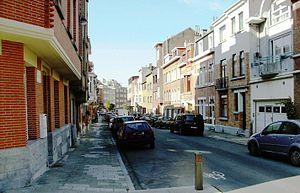
rue du Houyoux Auderghem
La rue du Houyoux est une rue bruxelloise de la commune d'Auderghem qui va de l'avenue des Volontaires à l'avenue Charles Madoux.